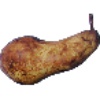
Label: Pear Abate 1